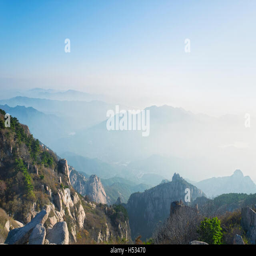
the range in the morning light